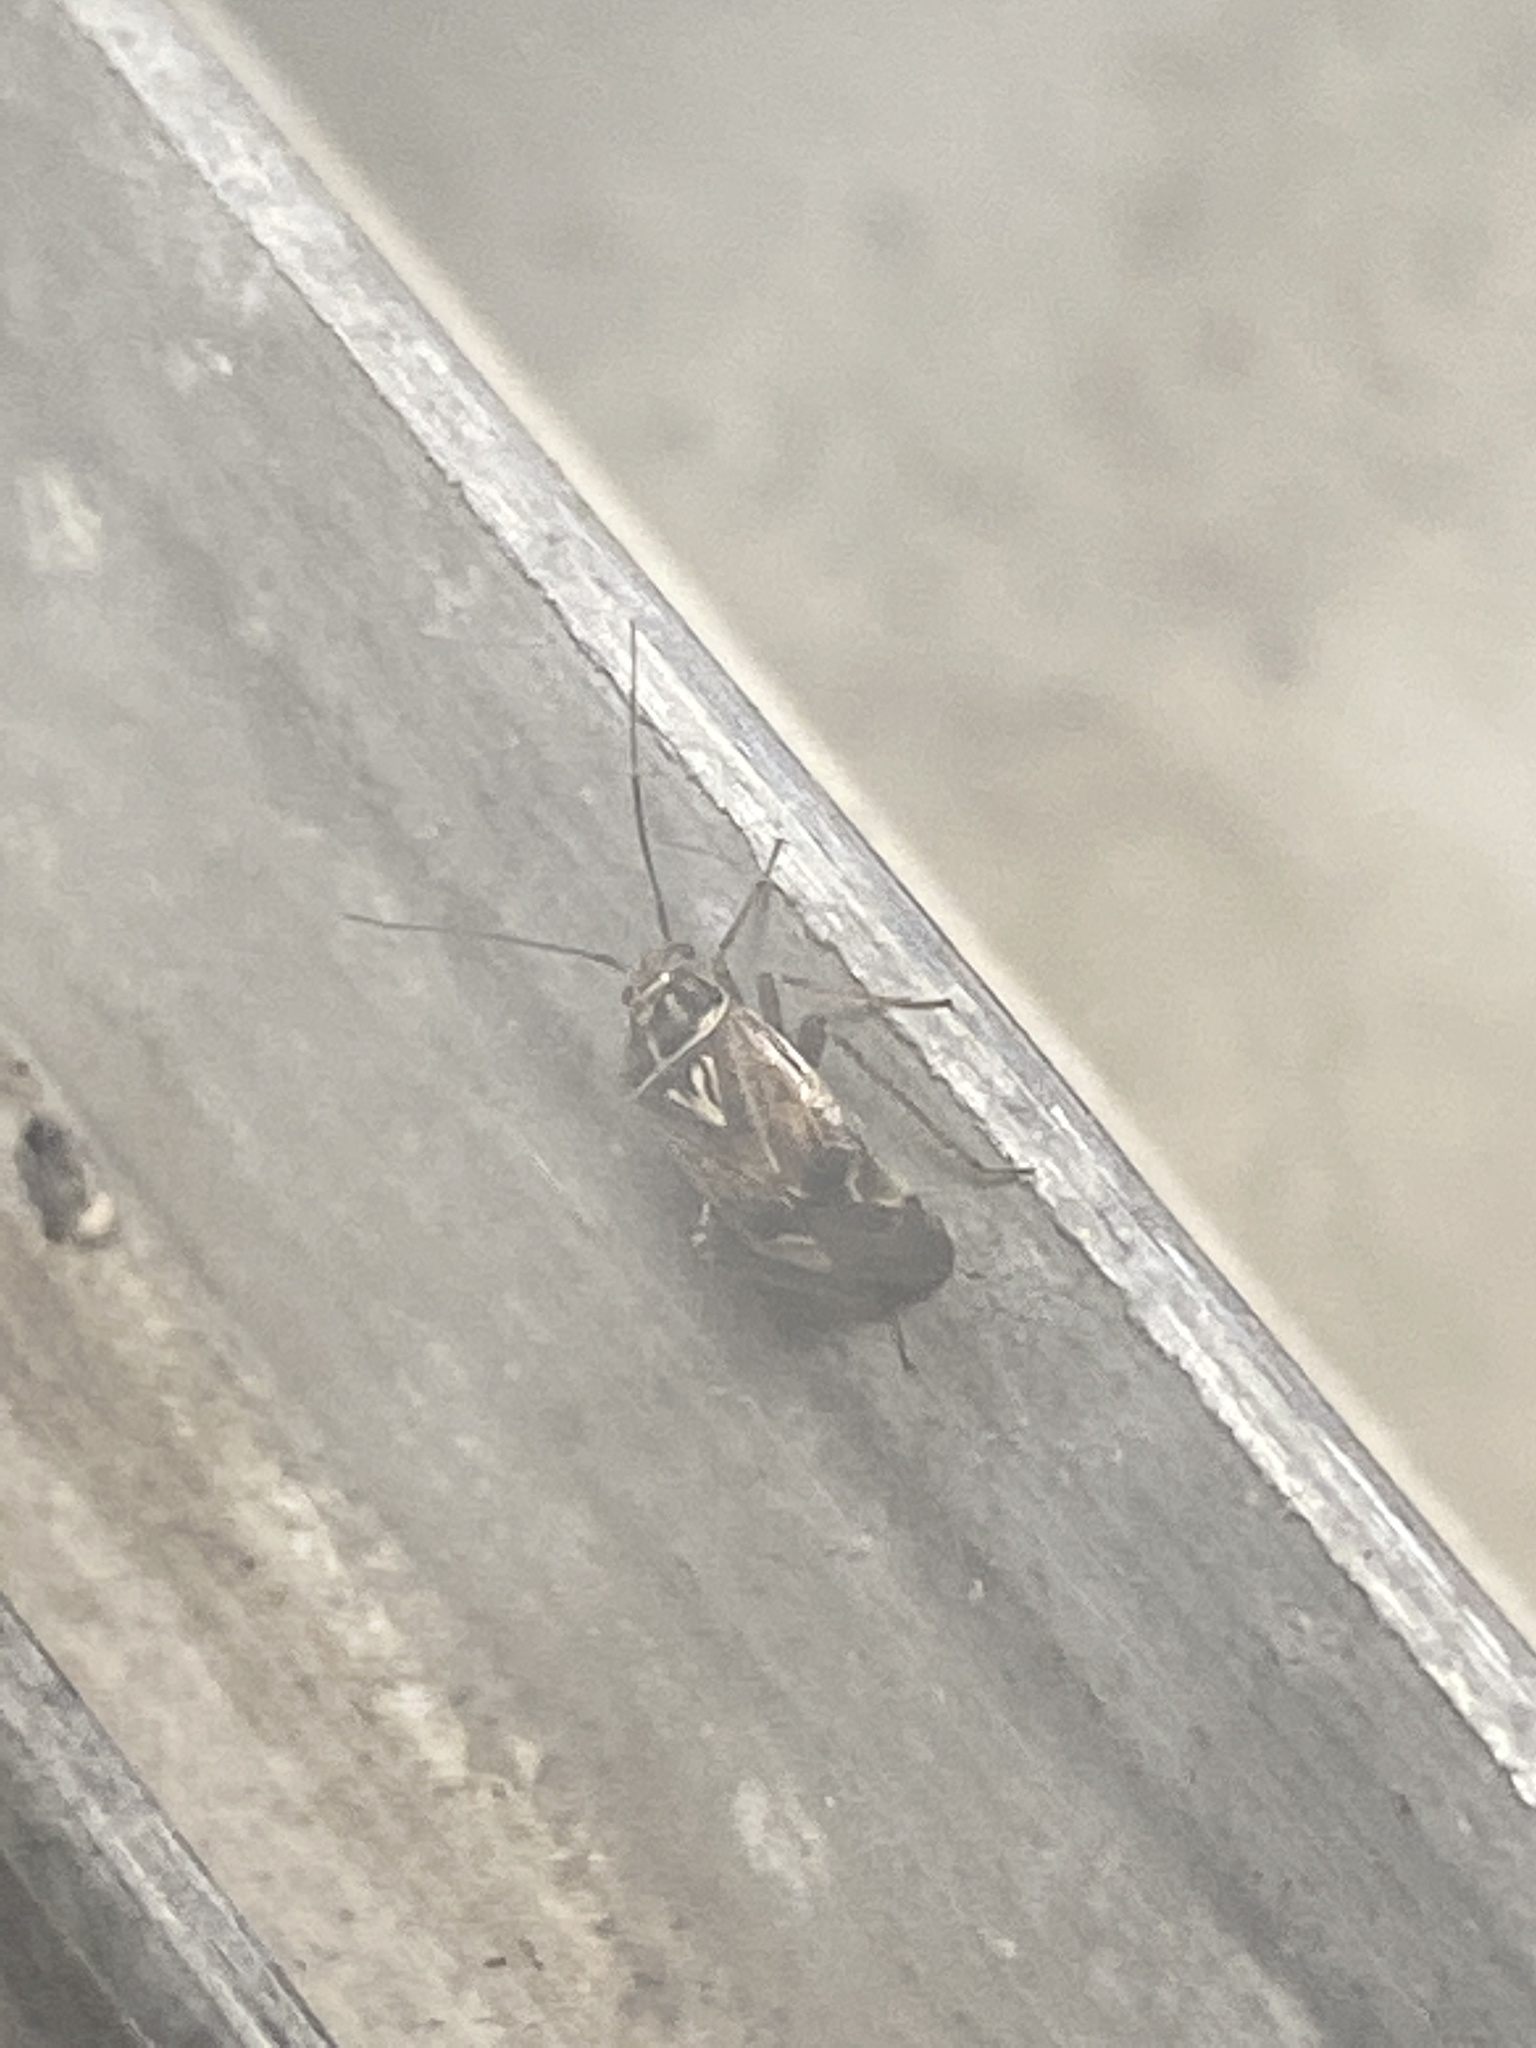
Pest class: lygus_bug